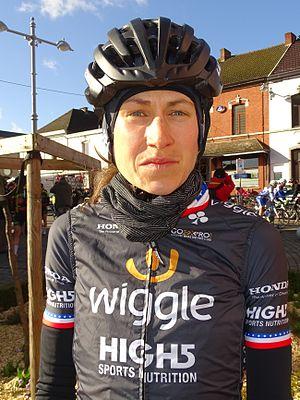
Reportage réalisé le mercredi 2 mars à l'occasion du départ du Samyn des Dames 2016 et du Samyn 2016 à Quaregnon, Belgique.
Mara Abbott, née le 14 novembre 1985 à Boulder dans le Colorado, est une ancienne coureuse cycliste américaine. Professionnelle à partir de 2006, elle a été championne des États-Unis sur route en 2007 et 2010, et a remporté le Tour d'Italie en 2010 et 2013. En 2010, elle est désignée coureuse de l'année par la fédération américaine. C'est une pure grimpeuse.
La Saison 2016 de l'équipe Wiggle High 5 est la quatrième de la formation. Les trois recrues sont particulièrement prestigieuses : Emma Johansson, Lucy Garner et Amy Pieters, alors que seules la Suédoise Emilia Fahlin et la Britannique Eileen Roe quittent l'équipe.